Franta Sauer

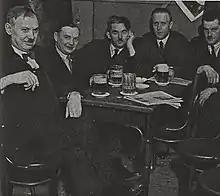
Franta Sauer sitting first from the left, 1936

František "Franta" Sauer (4 December 1882 – 26 March 1947) was a Czech writer and close friend of fellow writer Jaroslav Hašek.